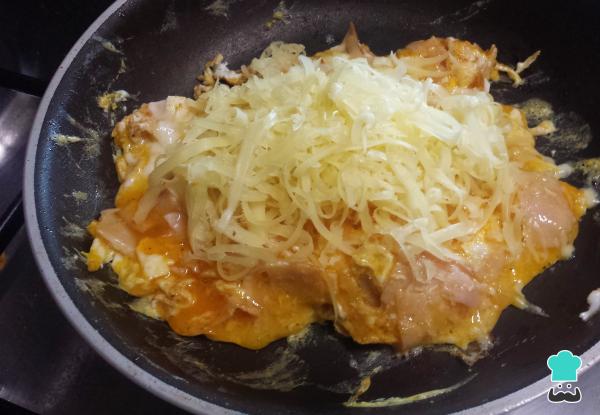
Sofríe el jamón un par de minutos y luego añade los huevos. Revuelve todo sazonando con sal y pimienta y cuando estén casi hechos, incorpora el queso rallado y vuelve a mezclar todo. Cocina hasta que tengan el termino a tu gusto y reserva.Si tienes dudas sobre esta preparación, puedes revisar la receta paso a paso de huevos revueltos con jamón y queso.